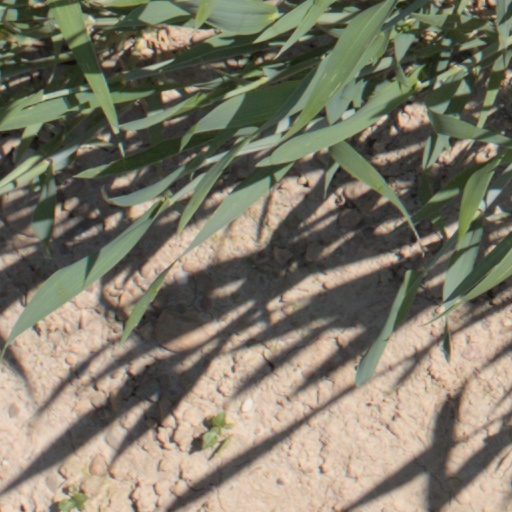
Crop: wheat